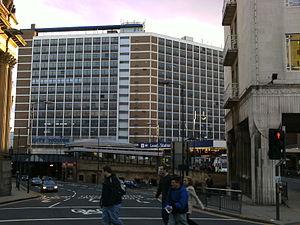
La gare de Leeds est une gare ferroviaire du Royaume-Uni. C'est la principale gare de la ville de Leeds, dans le Yorkshire de l'Ouest en Angleterre.